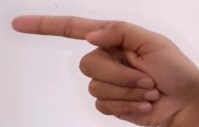
ASL sign: G